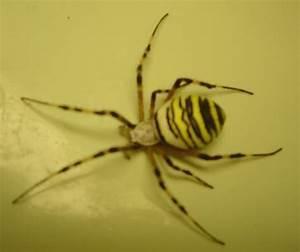
spider